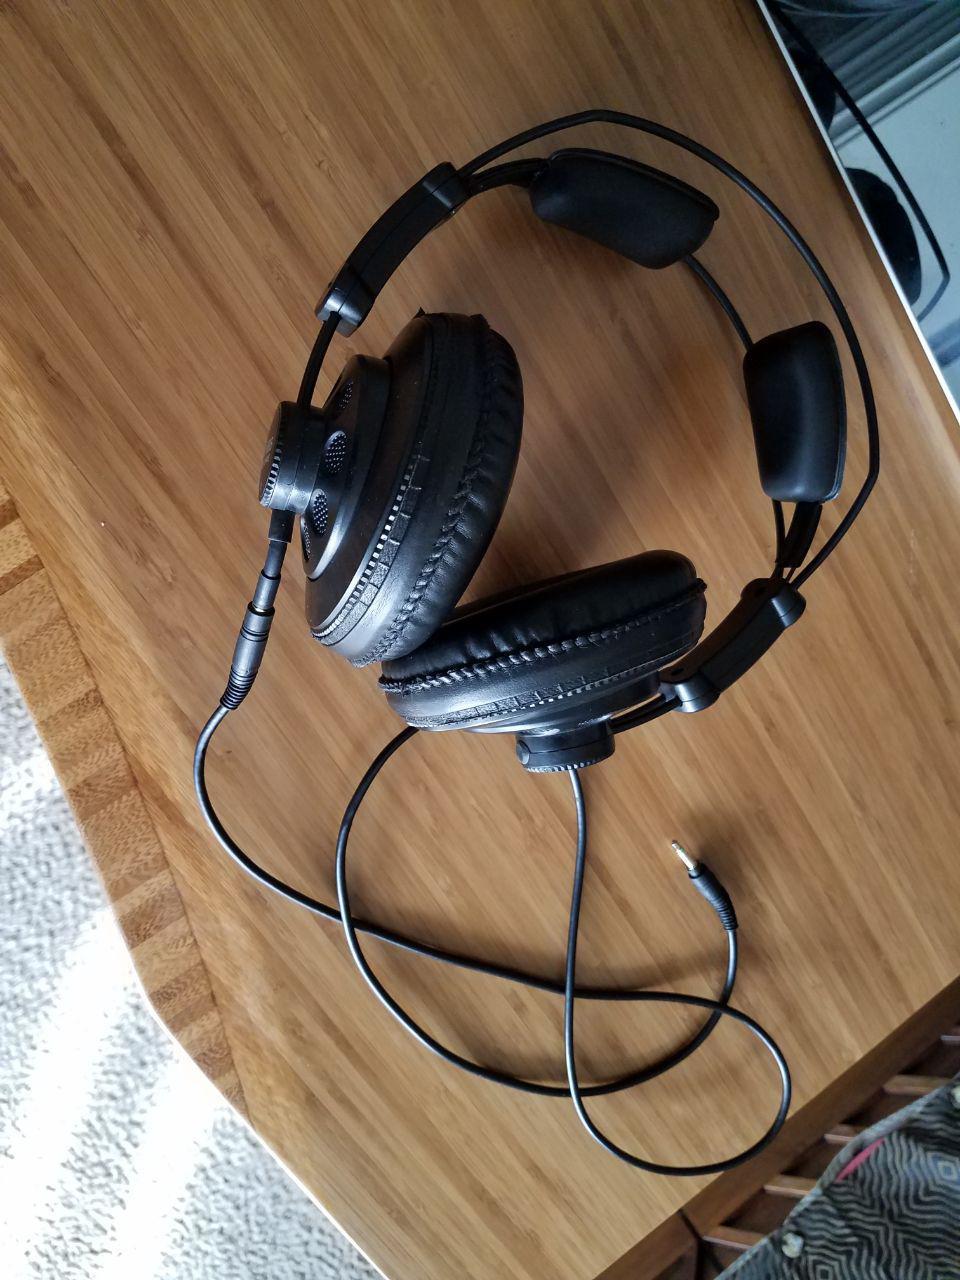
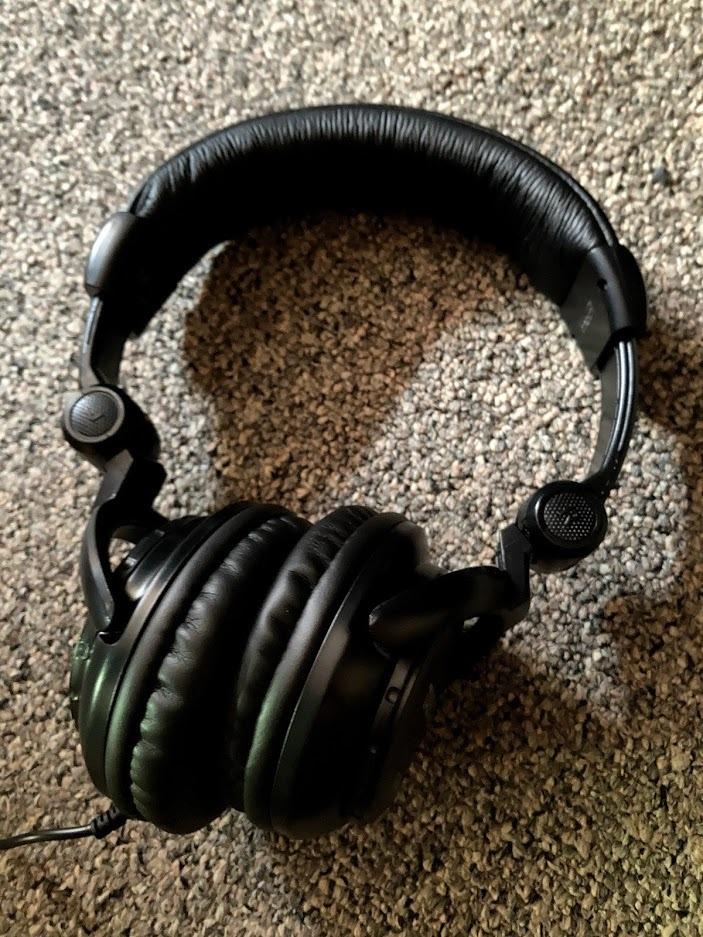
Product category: headphones
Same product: no